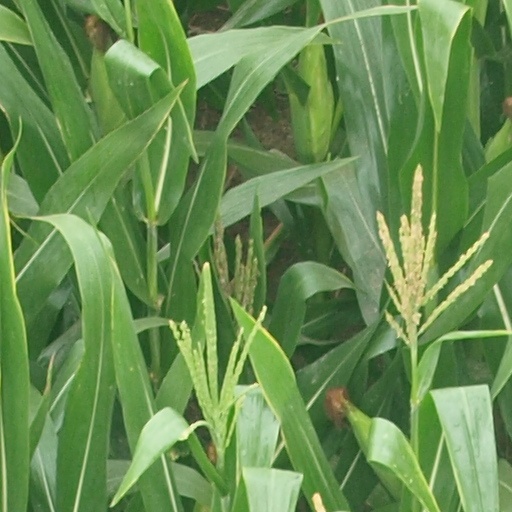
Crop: maize; corn